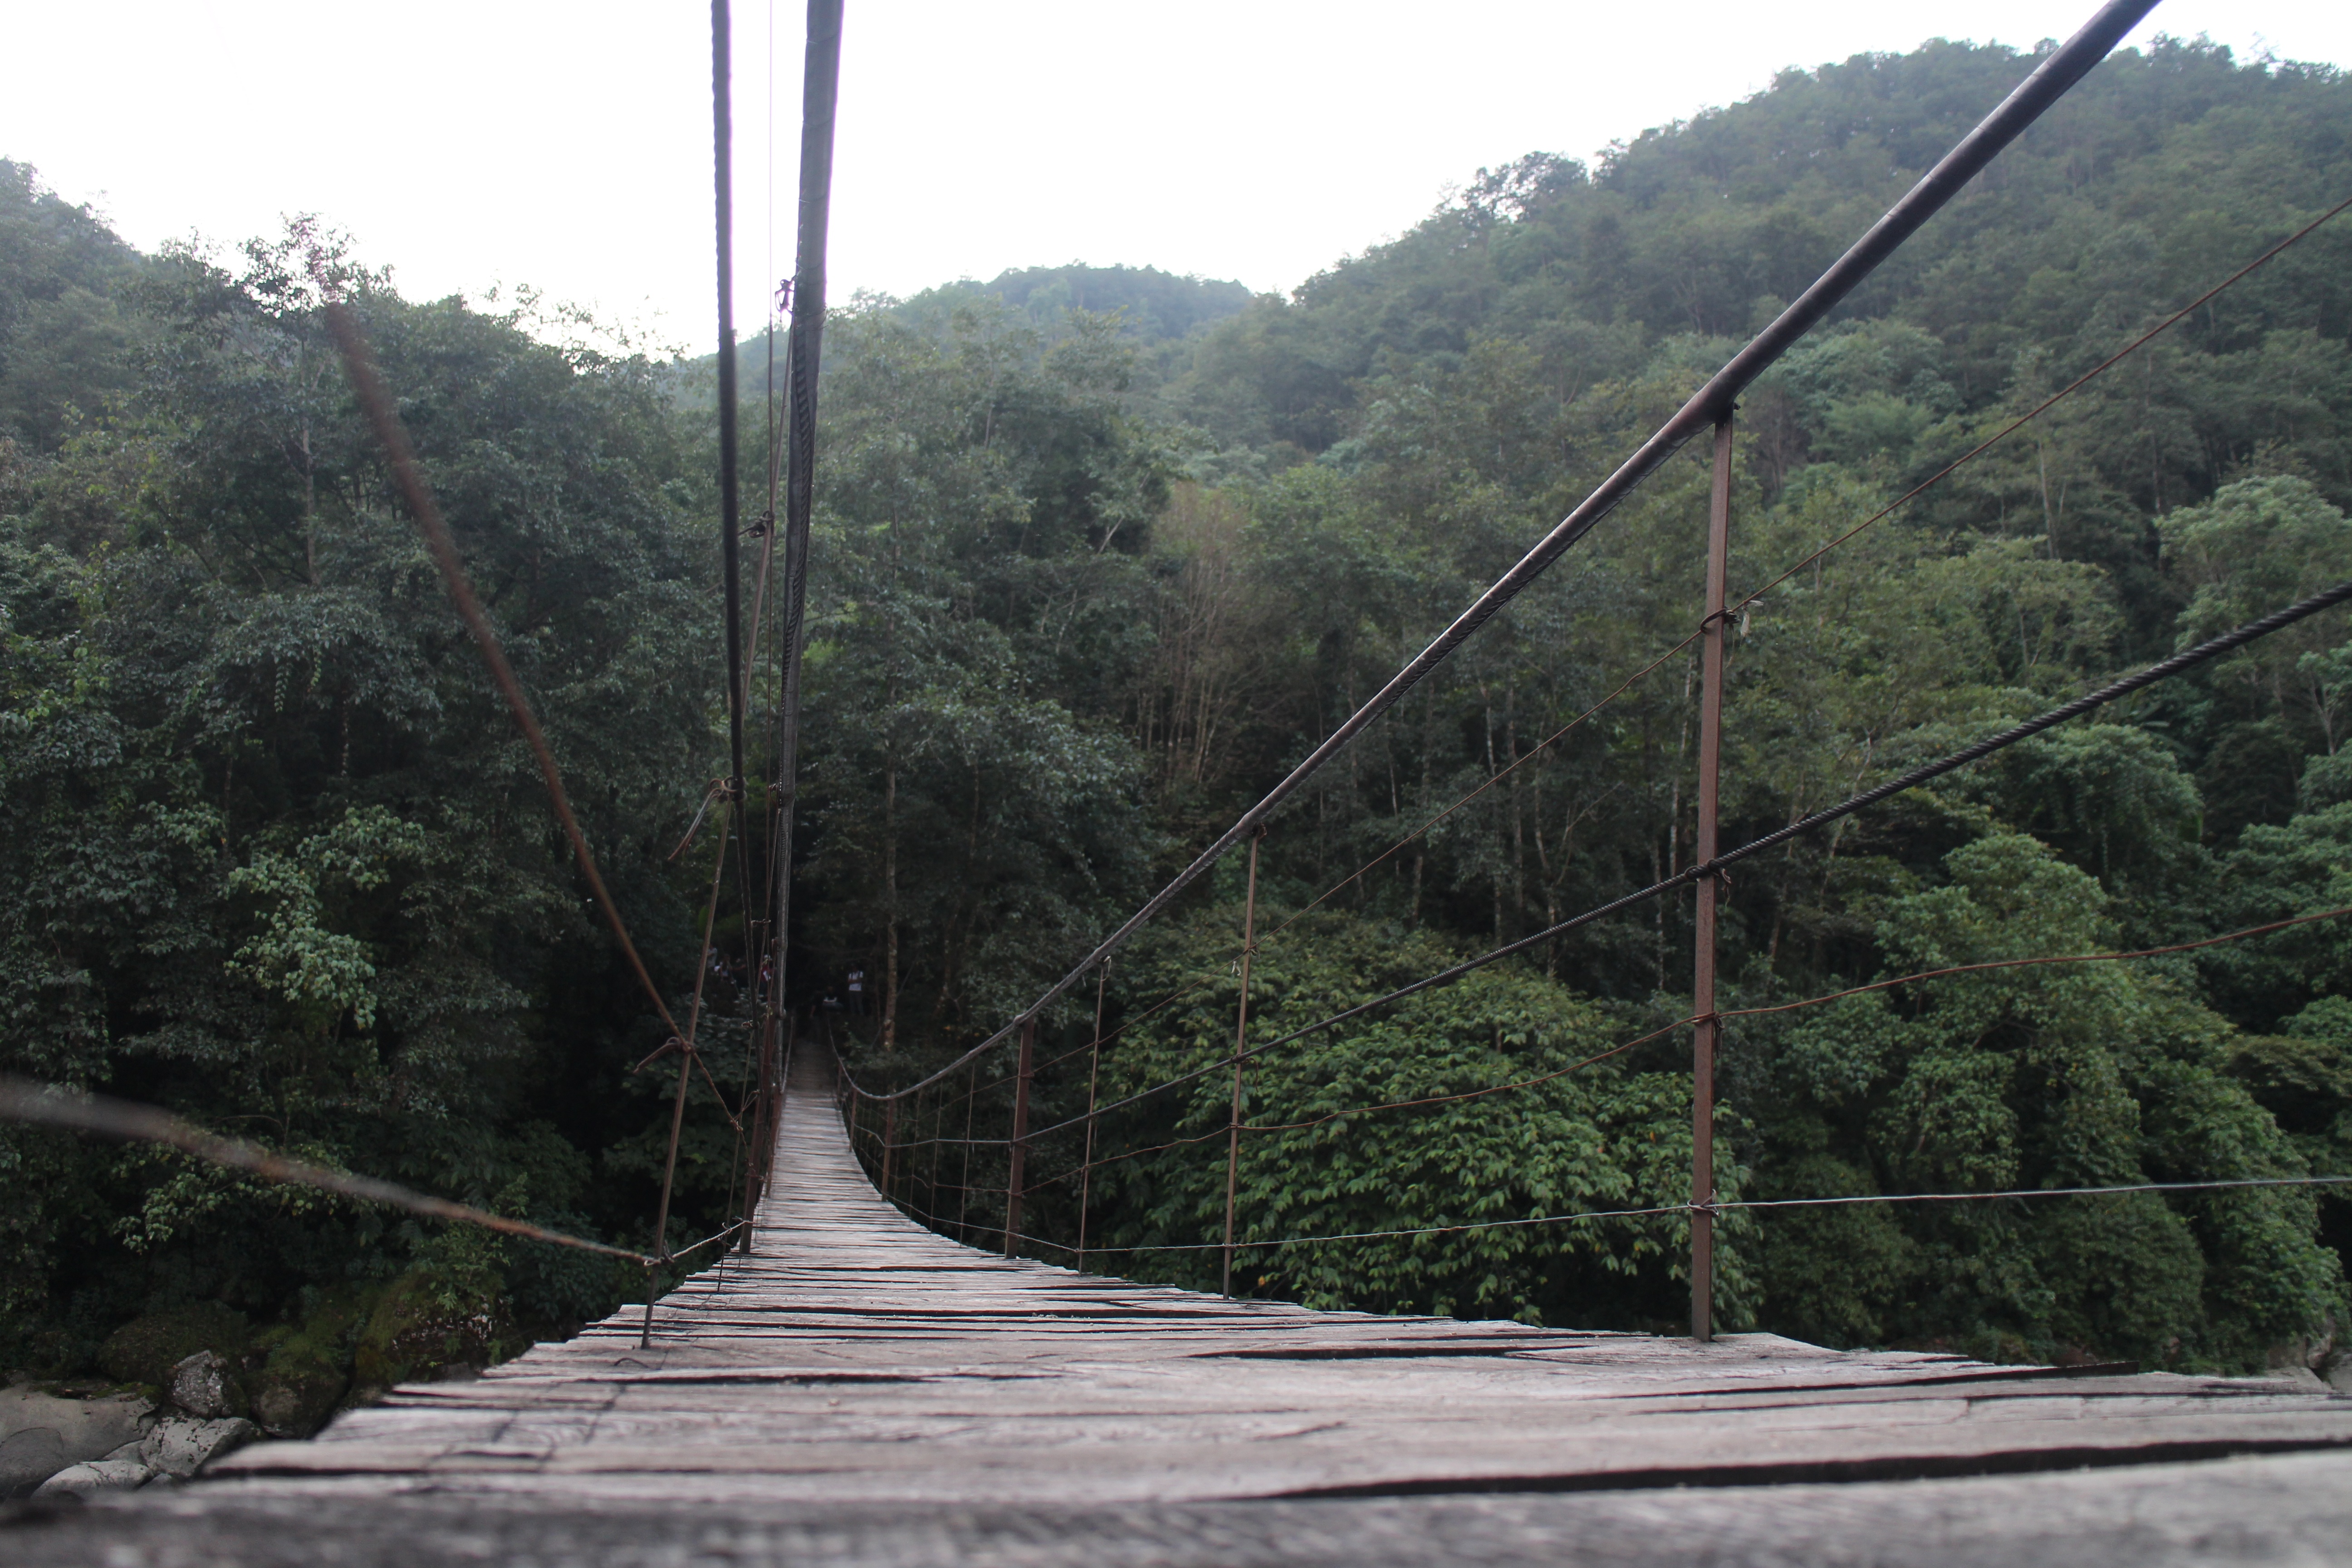
landscape, forest, track, bridge, river, valley, suspension bridge, jungle, rainforest, wooden bridge, wooden legs, nonbuilding structure, hanging bridge